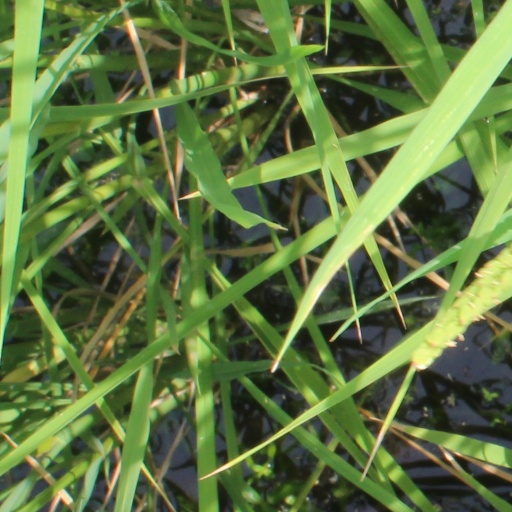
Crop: rice